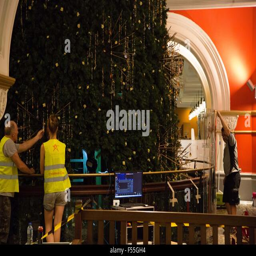
the christmas tree is decorated